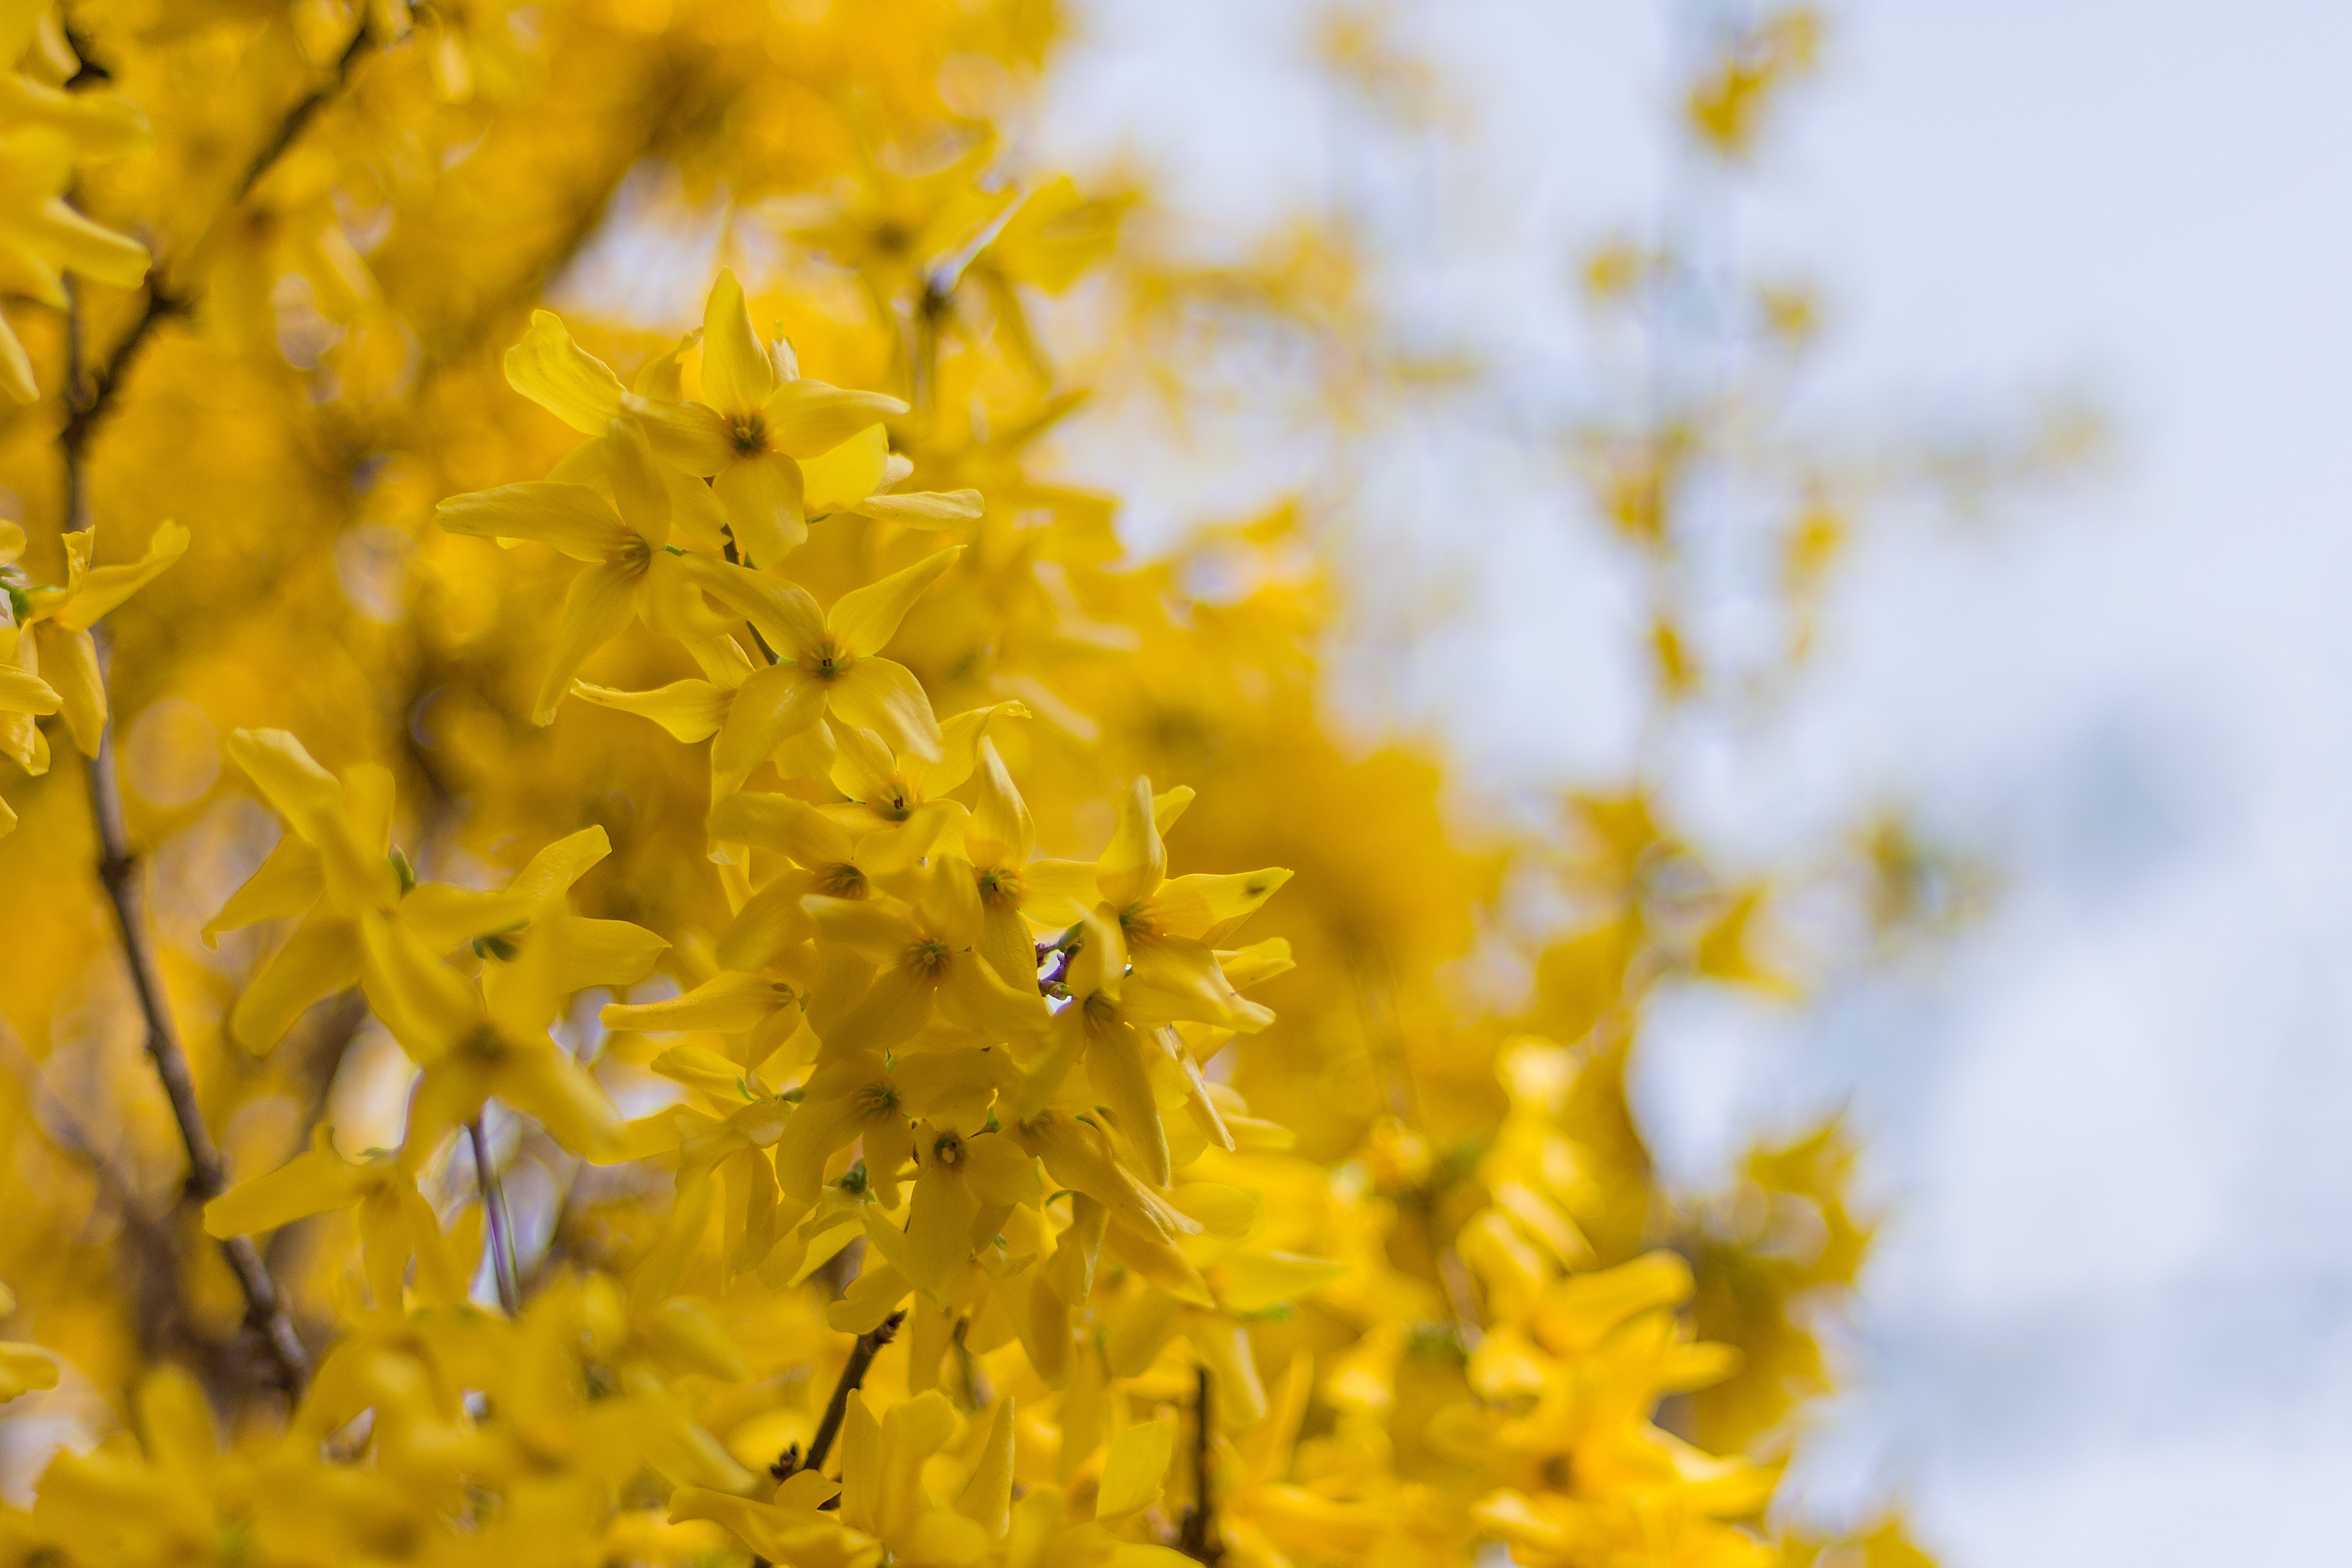
tree, nature, branch, blossom, plant, meadow, sunlight, leaf, flower, bloom, bush, pollen, food, spring, produce, autumn, botany, yellow, garden, flora, season, rapeseed, wildflower, close up, shrub, macro photography, flowering plant, woody plant, land plant, yellow shrub